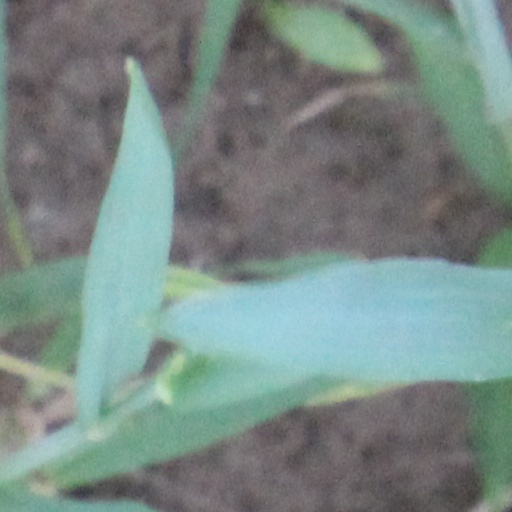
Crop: wheat